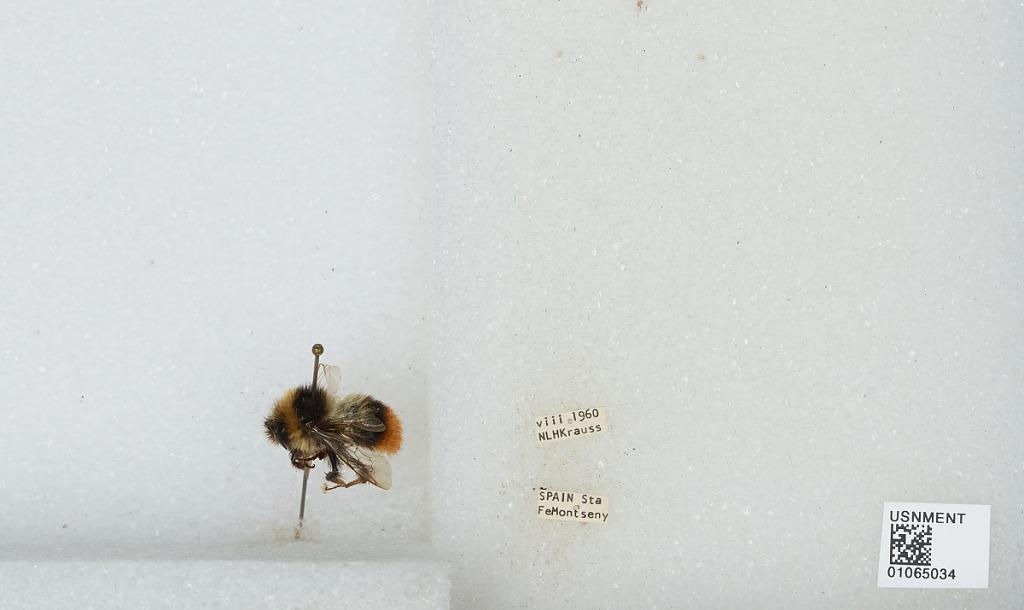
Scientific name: Bombus sp.
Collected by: N. Krauss
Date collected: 1960-8-
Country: Spain
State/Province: Catalonia
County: Barcelona
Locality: Santa Fe Montseny
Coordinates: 41.7693, 2.46841